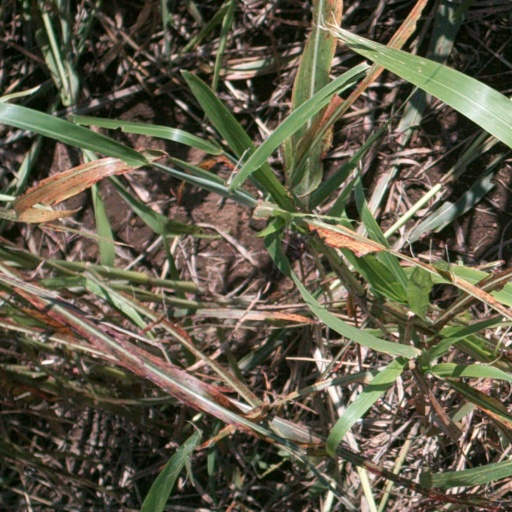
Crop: sorghum